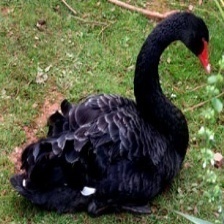
Species: BLACK SWAN
Scientific name: CYGNUS ATRATUS
ImageNet parent category: black_swan